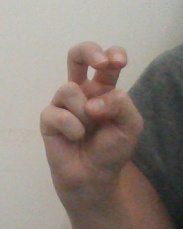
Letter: toot